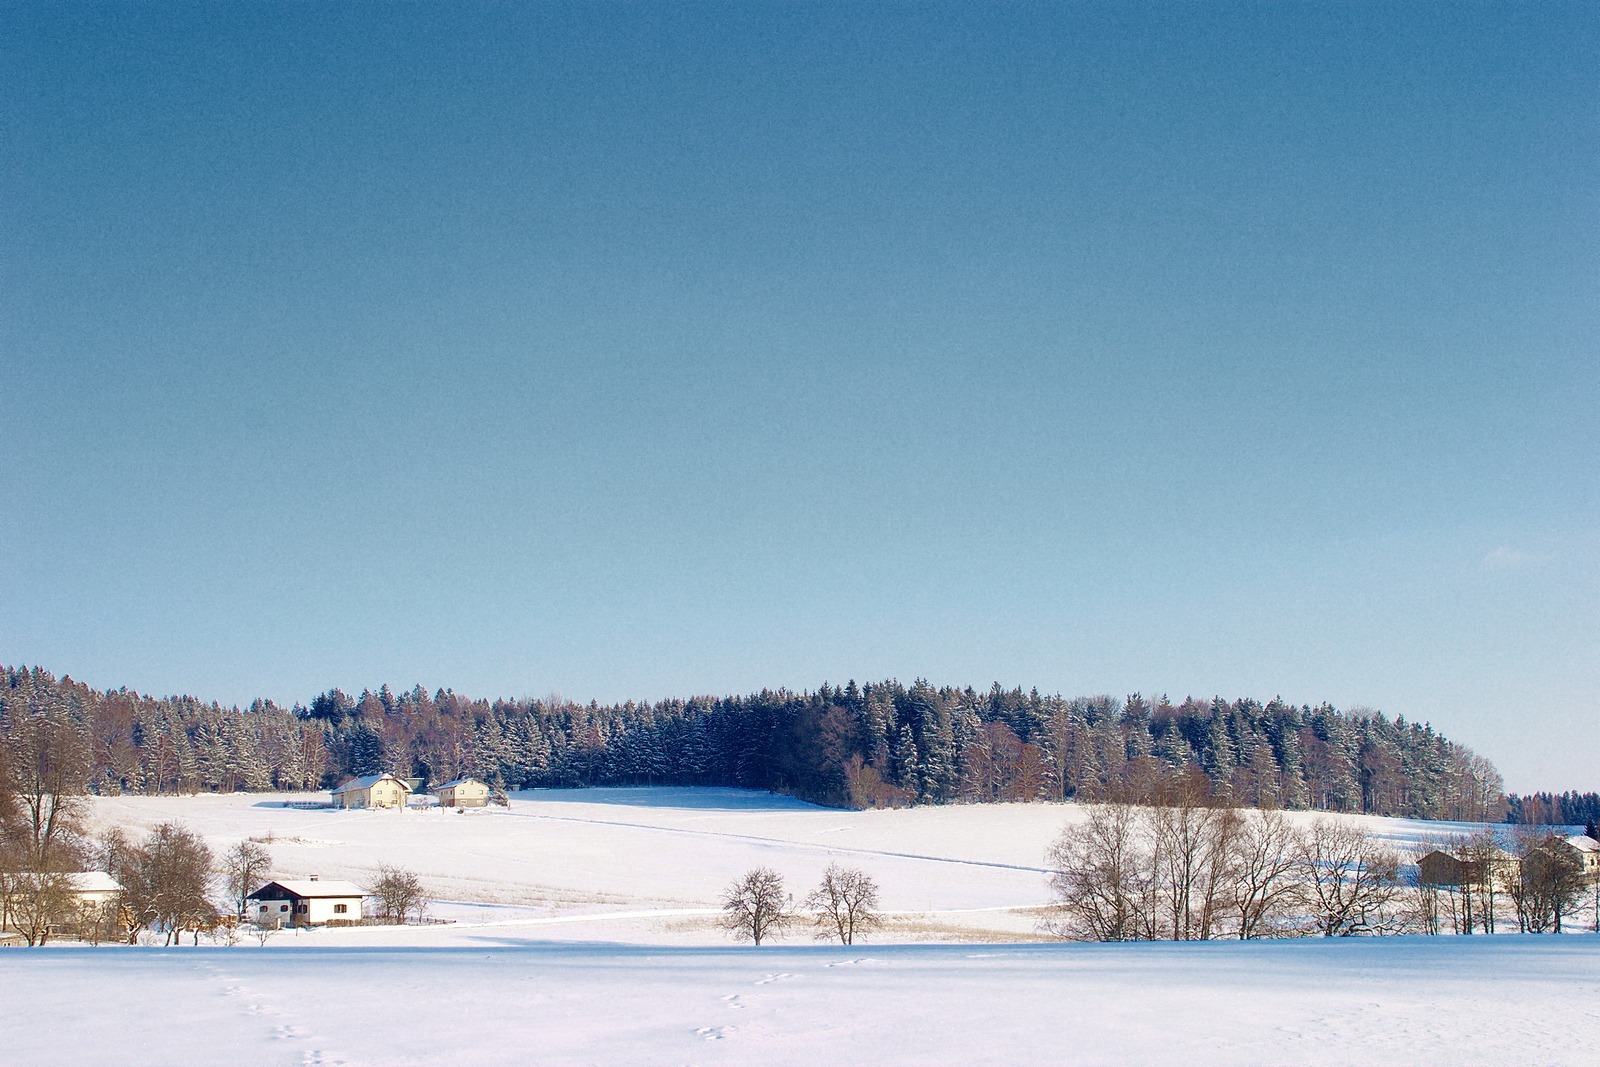
landscape, mountain, snow, winter, hill, lake, panorama, weather, season, austria, piste, upper austria, innviertel, sauwald